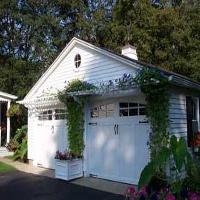
Weather: sun or clear